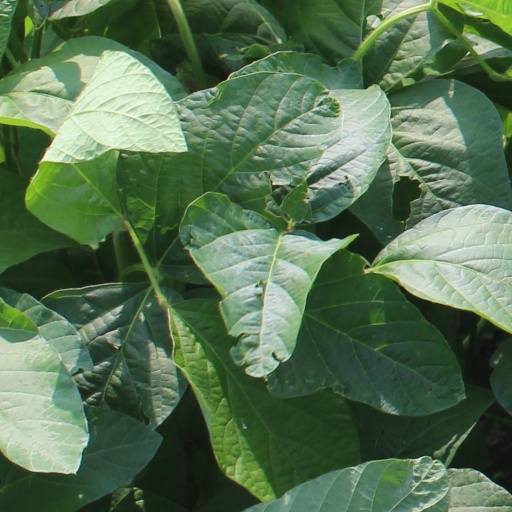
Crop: soybean